19th-century history of the Catholic Church in the United States

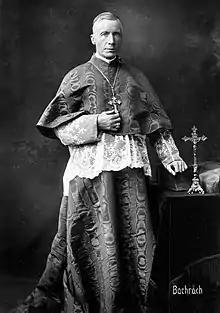
James Gibbons (1834-1921), cardinal archbishop of Baltimore, was the widely respected leader of American Catholics

Beginning in the 1840s, although outnumbered by the German American Catholics, Irish American Catholics comprised most of the bishops and controlled most of the Catholic colleges and seminaries in the United States.